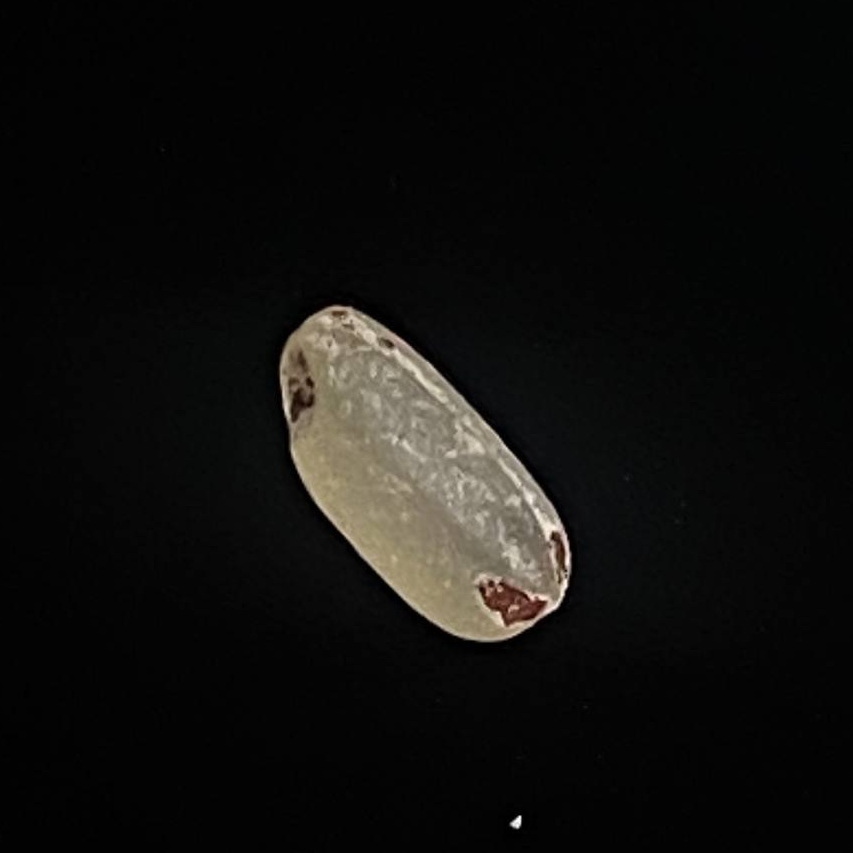
Rice variety: Amon